Sædding

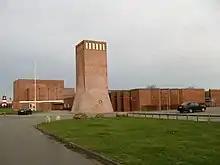
Sædden Church, Esbjerg

Sædding is a district of Esbjerg in southwest Jutland, Denmark, some northwest of the centre and southeast of Hjerting.